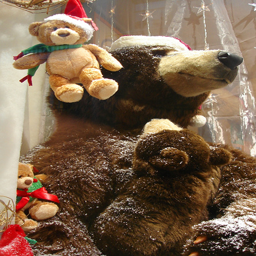
A large teddy bear that has some smaller teddy bears around it.
Two small stuffed teddy bears sit on two realistic stuffed bears.
Stuffed teddy bears sit together in a group, covered with fake snow.
The stuffed bears are covered in flakes of fake snow.
a snowy stuffed bear with a santa hat sits and holds its young